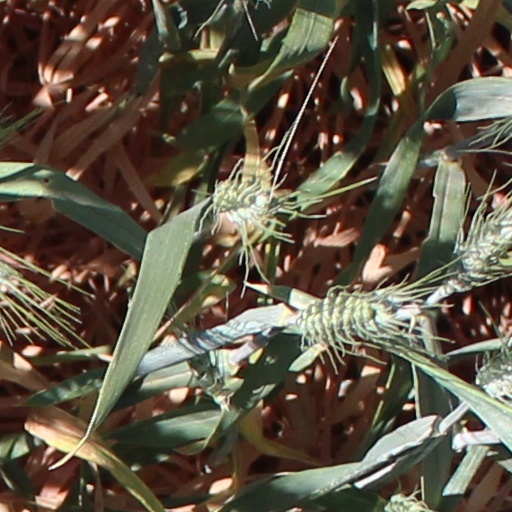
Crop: wheat